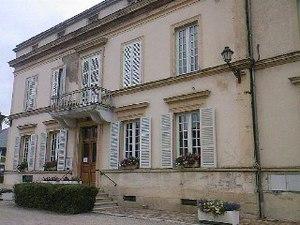
photo de la mairie du village de Givonne
Givonne est une commune française située dans le département des Ardennes, en région Grand Est.